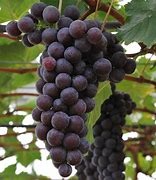
Label: grape